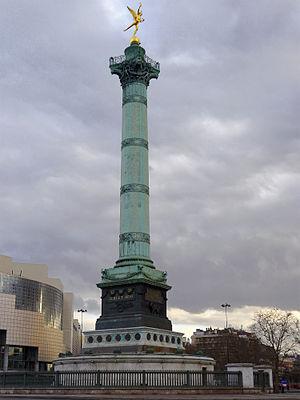
Colonne de Juillet, au centre de la place de la Bastille - Paris IV, XI et XII.